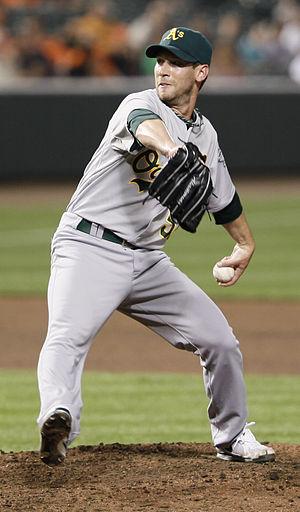
Craig Andrew Breslow est un lanceur de relève gaucher de la Ligue majeure de baseball.